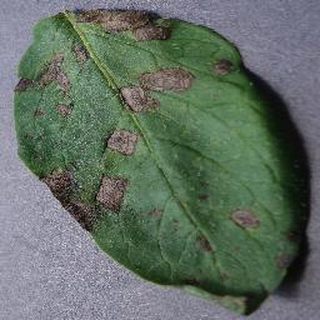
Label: potato_early_blight